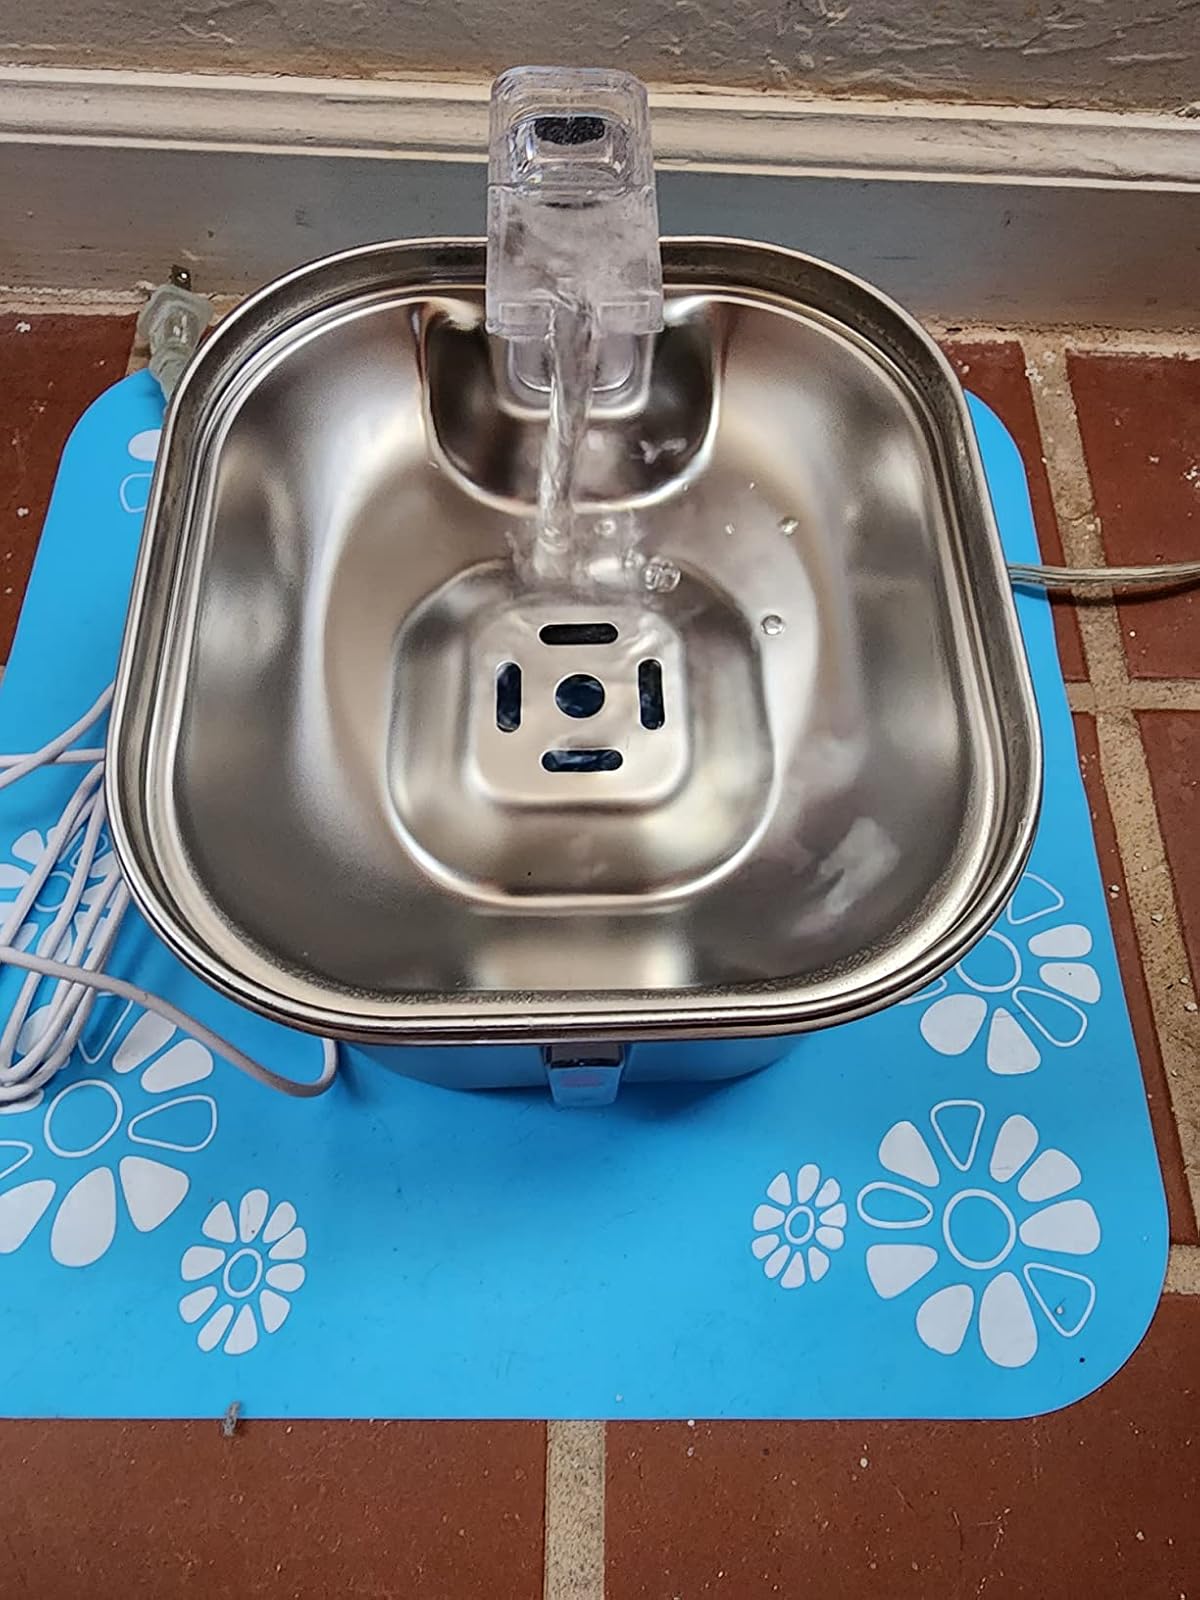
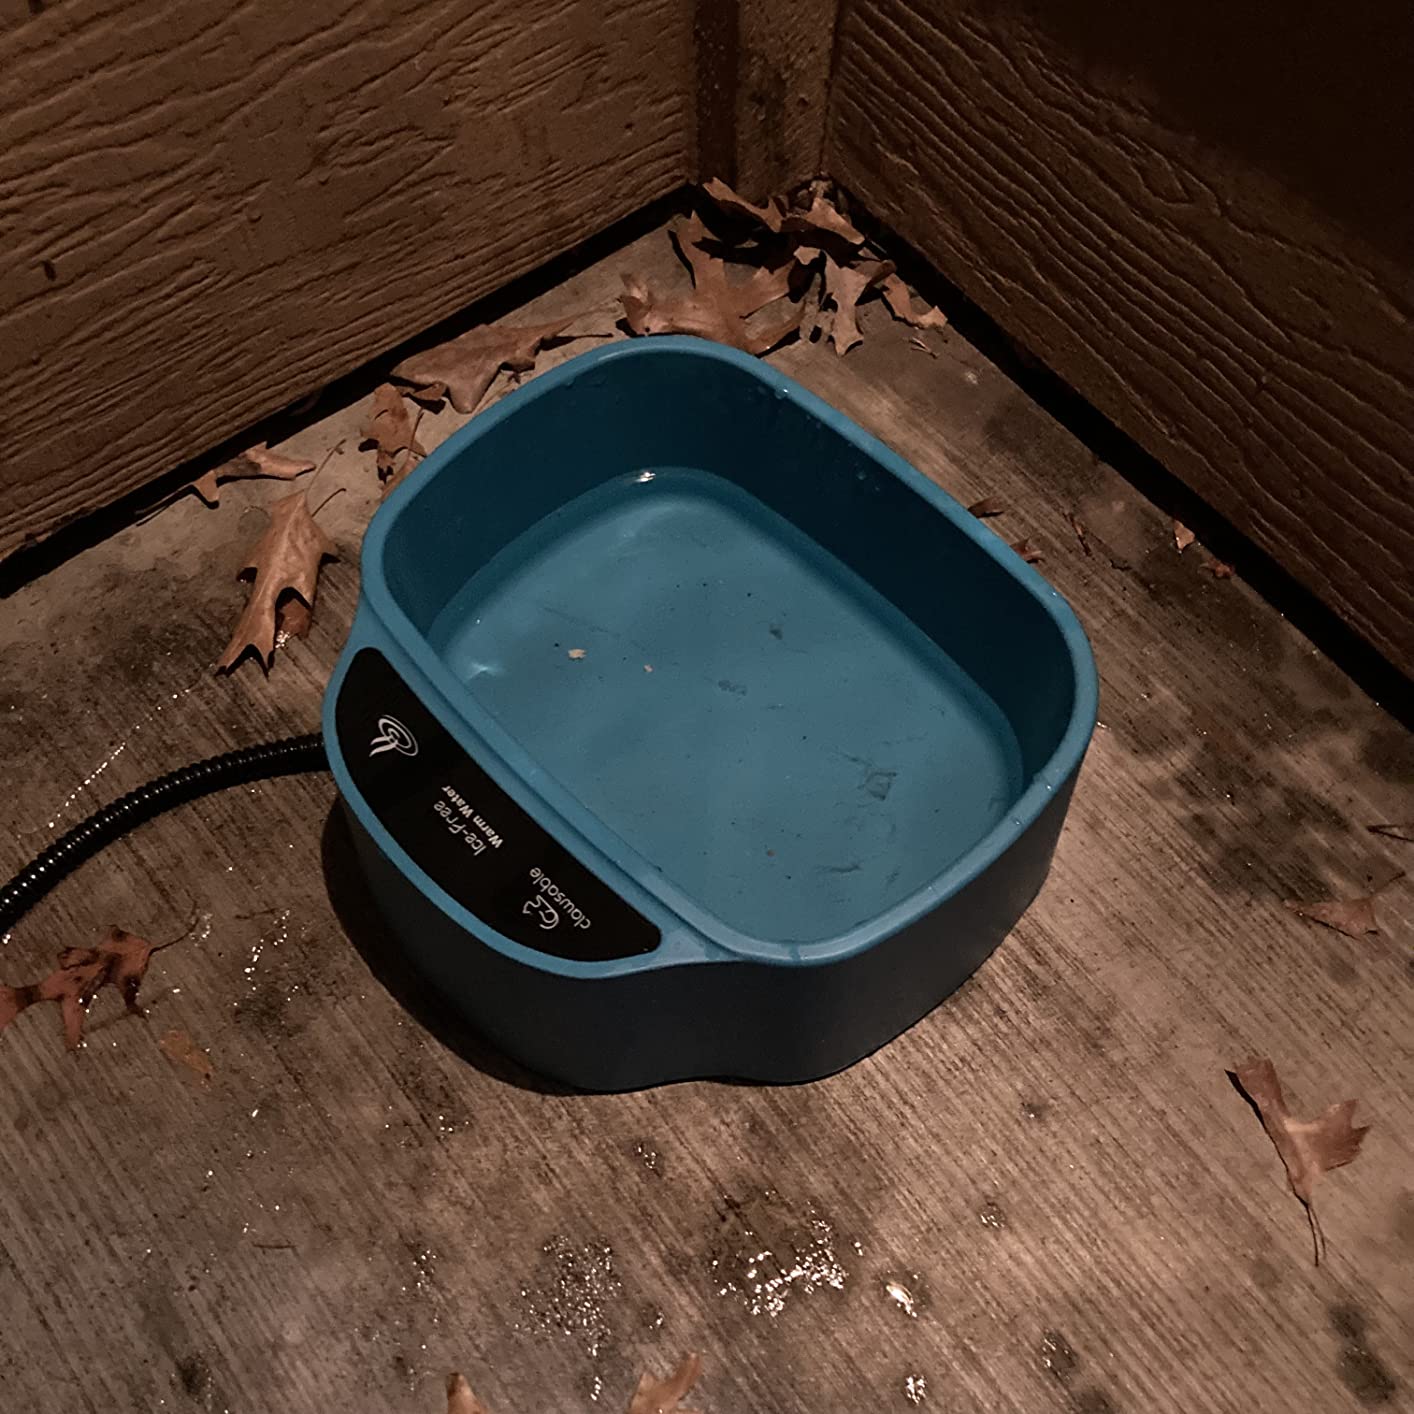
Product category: items_bowl
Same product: no